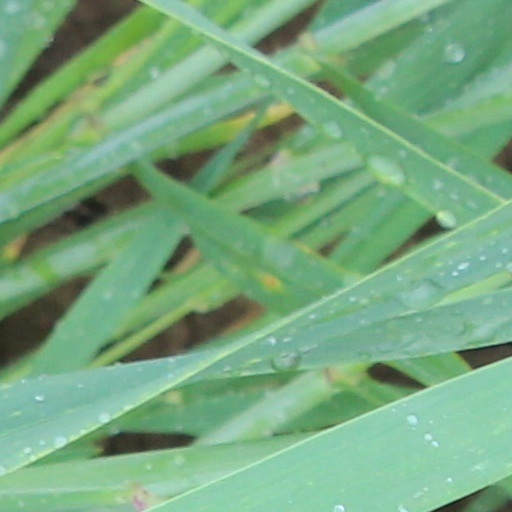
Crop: wheat